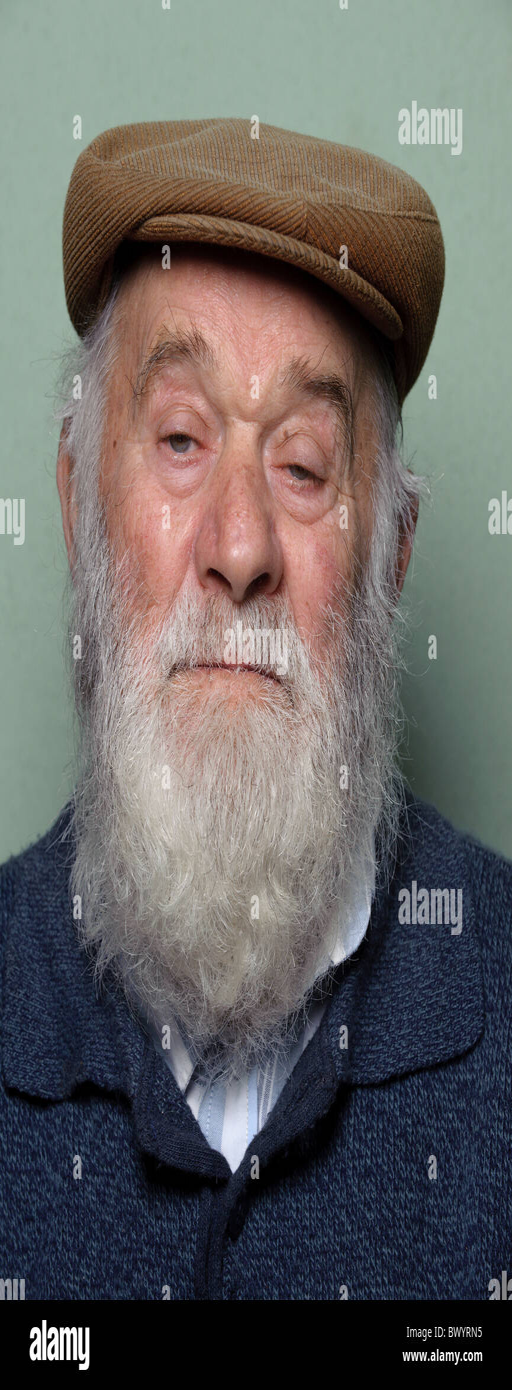
isolated portrait of caucasian old man with long white beard wearing a hat